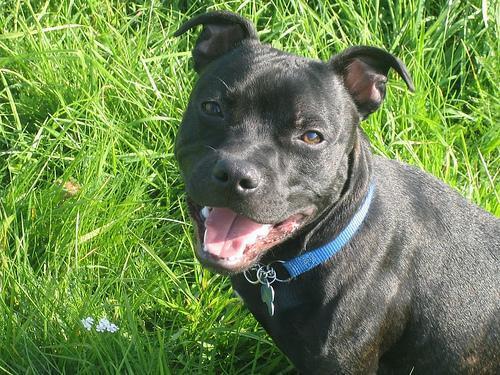
Staffordshire_bullterrier